Master of the Legend of Saint Catherine

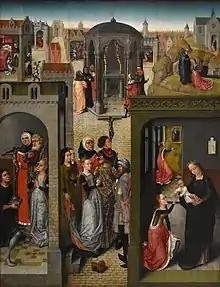
"Scenes from the Legend of Saint Catherine", the painting that gave this master his Notname. Now in the Royal Museums of Fine Arts of Belgium

The Master of the Legend of Saint Catherine (or the Master of the Saint Catherine Legend) is the notname for an unknown late 15th century Early Netherlandish painter. He was named after a painting with "Scenes from the Legend of Saint Catherine", now kept in the Royal Museums of Fine Arts of Belgium. He was active between c. 1470 and c. 1500, probably around Brussels.